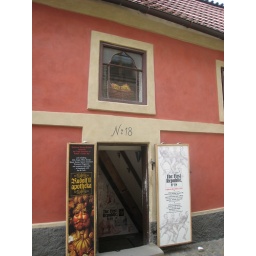
dried flowers in a nice arched window